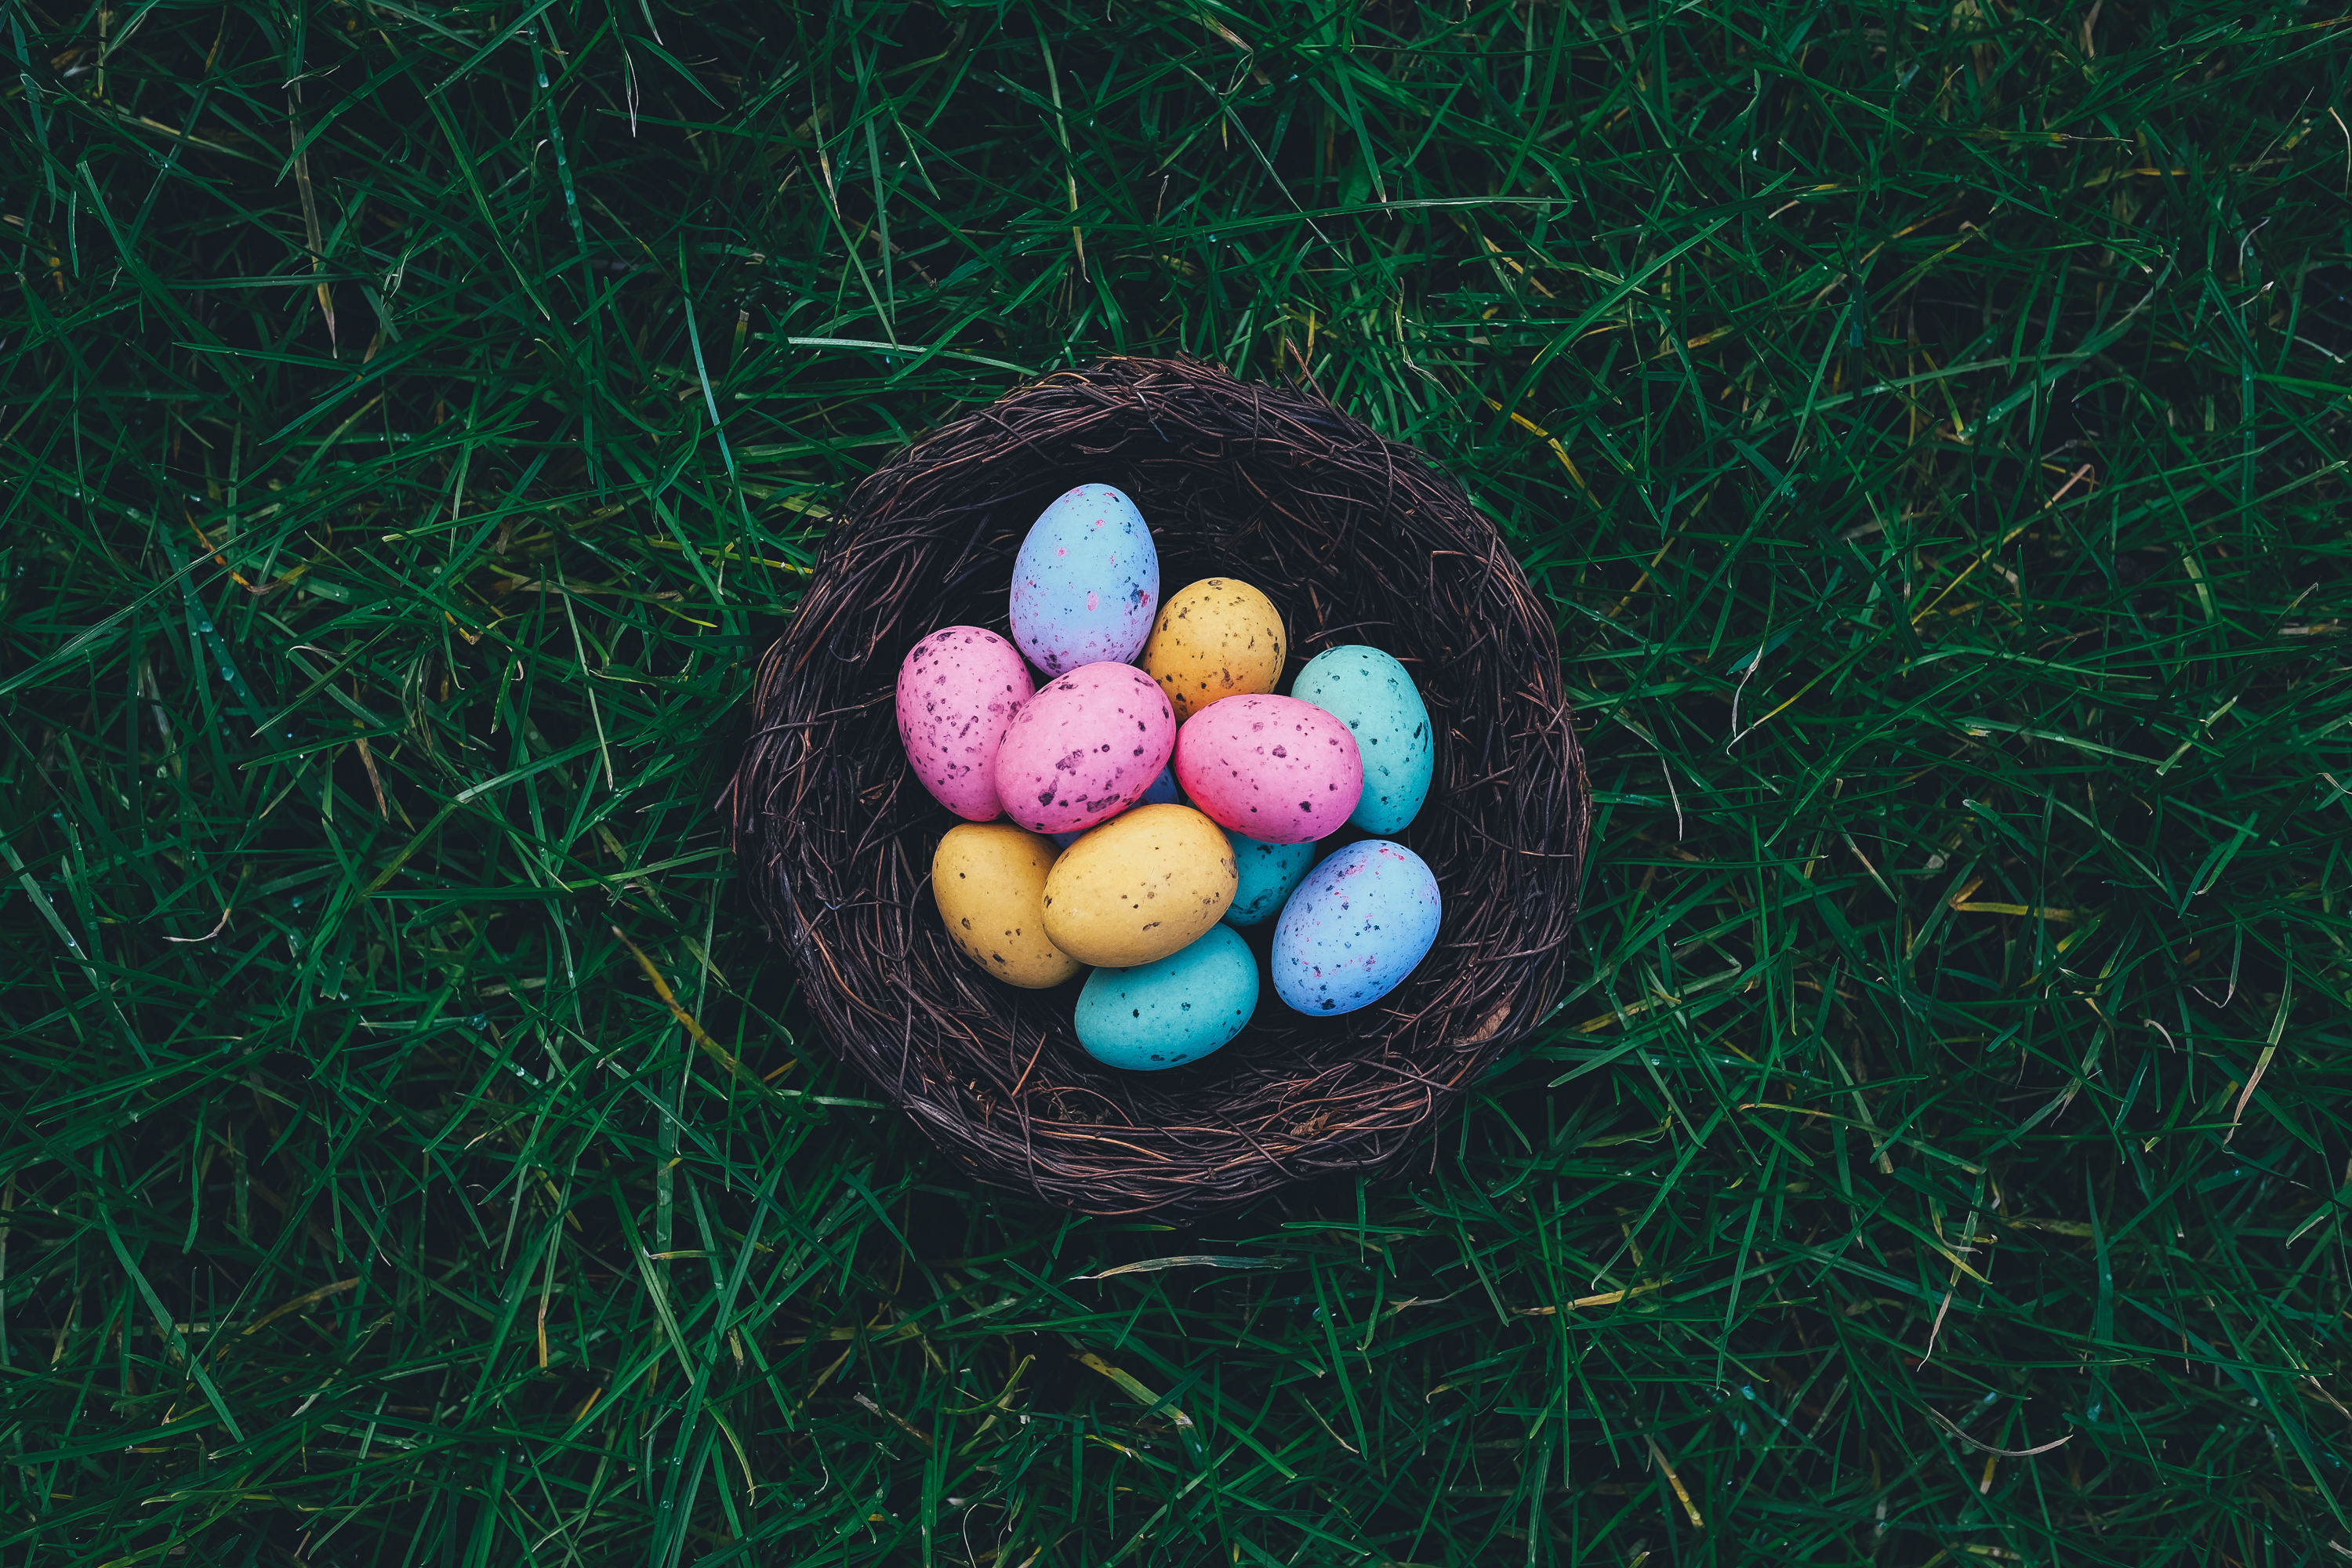
grass, food, green, colourful, colorful, basket, eggs, easter eggs, woven basket